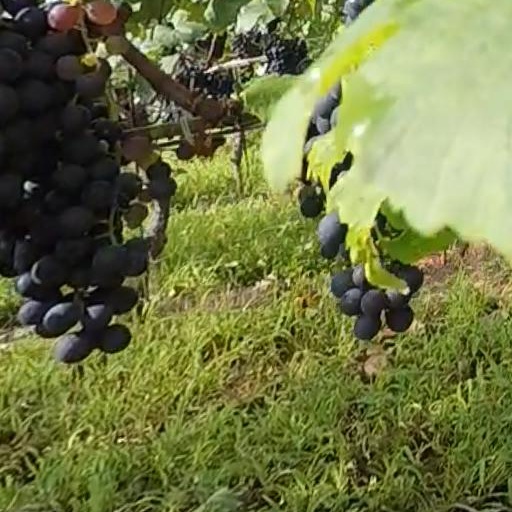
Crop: grape